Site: brandenburg
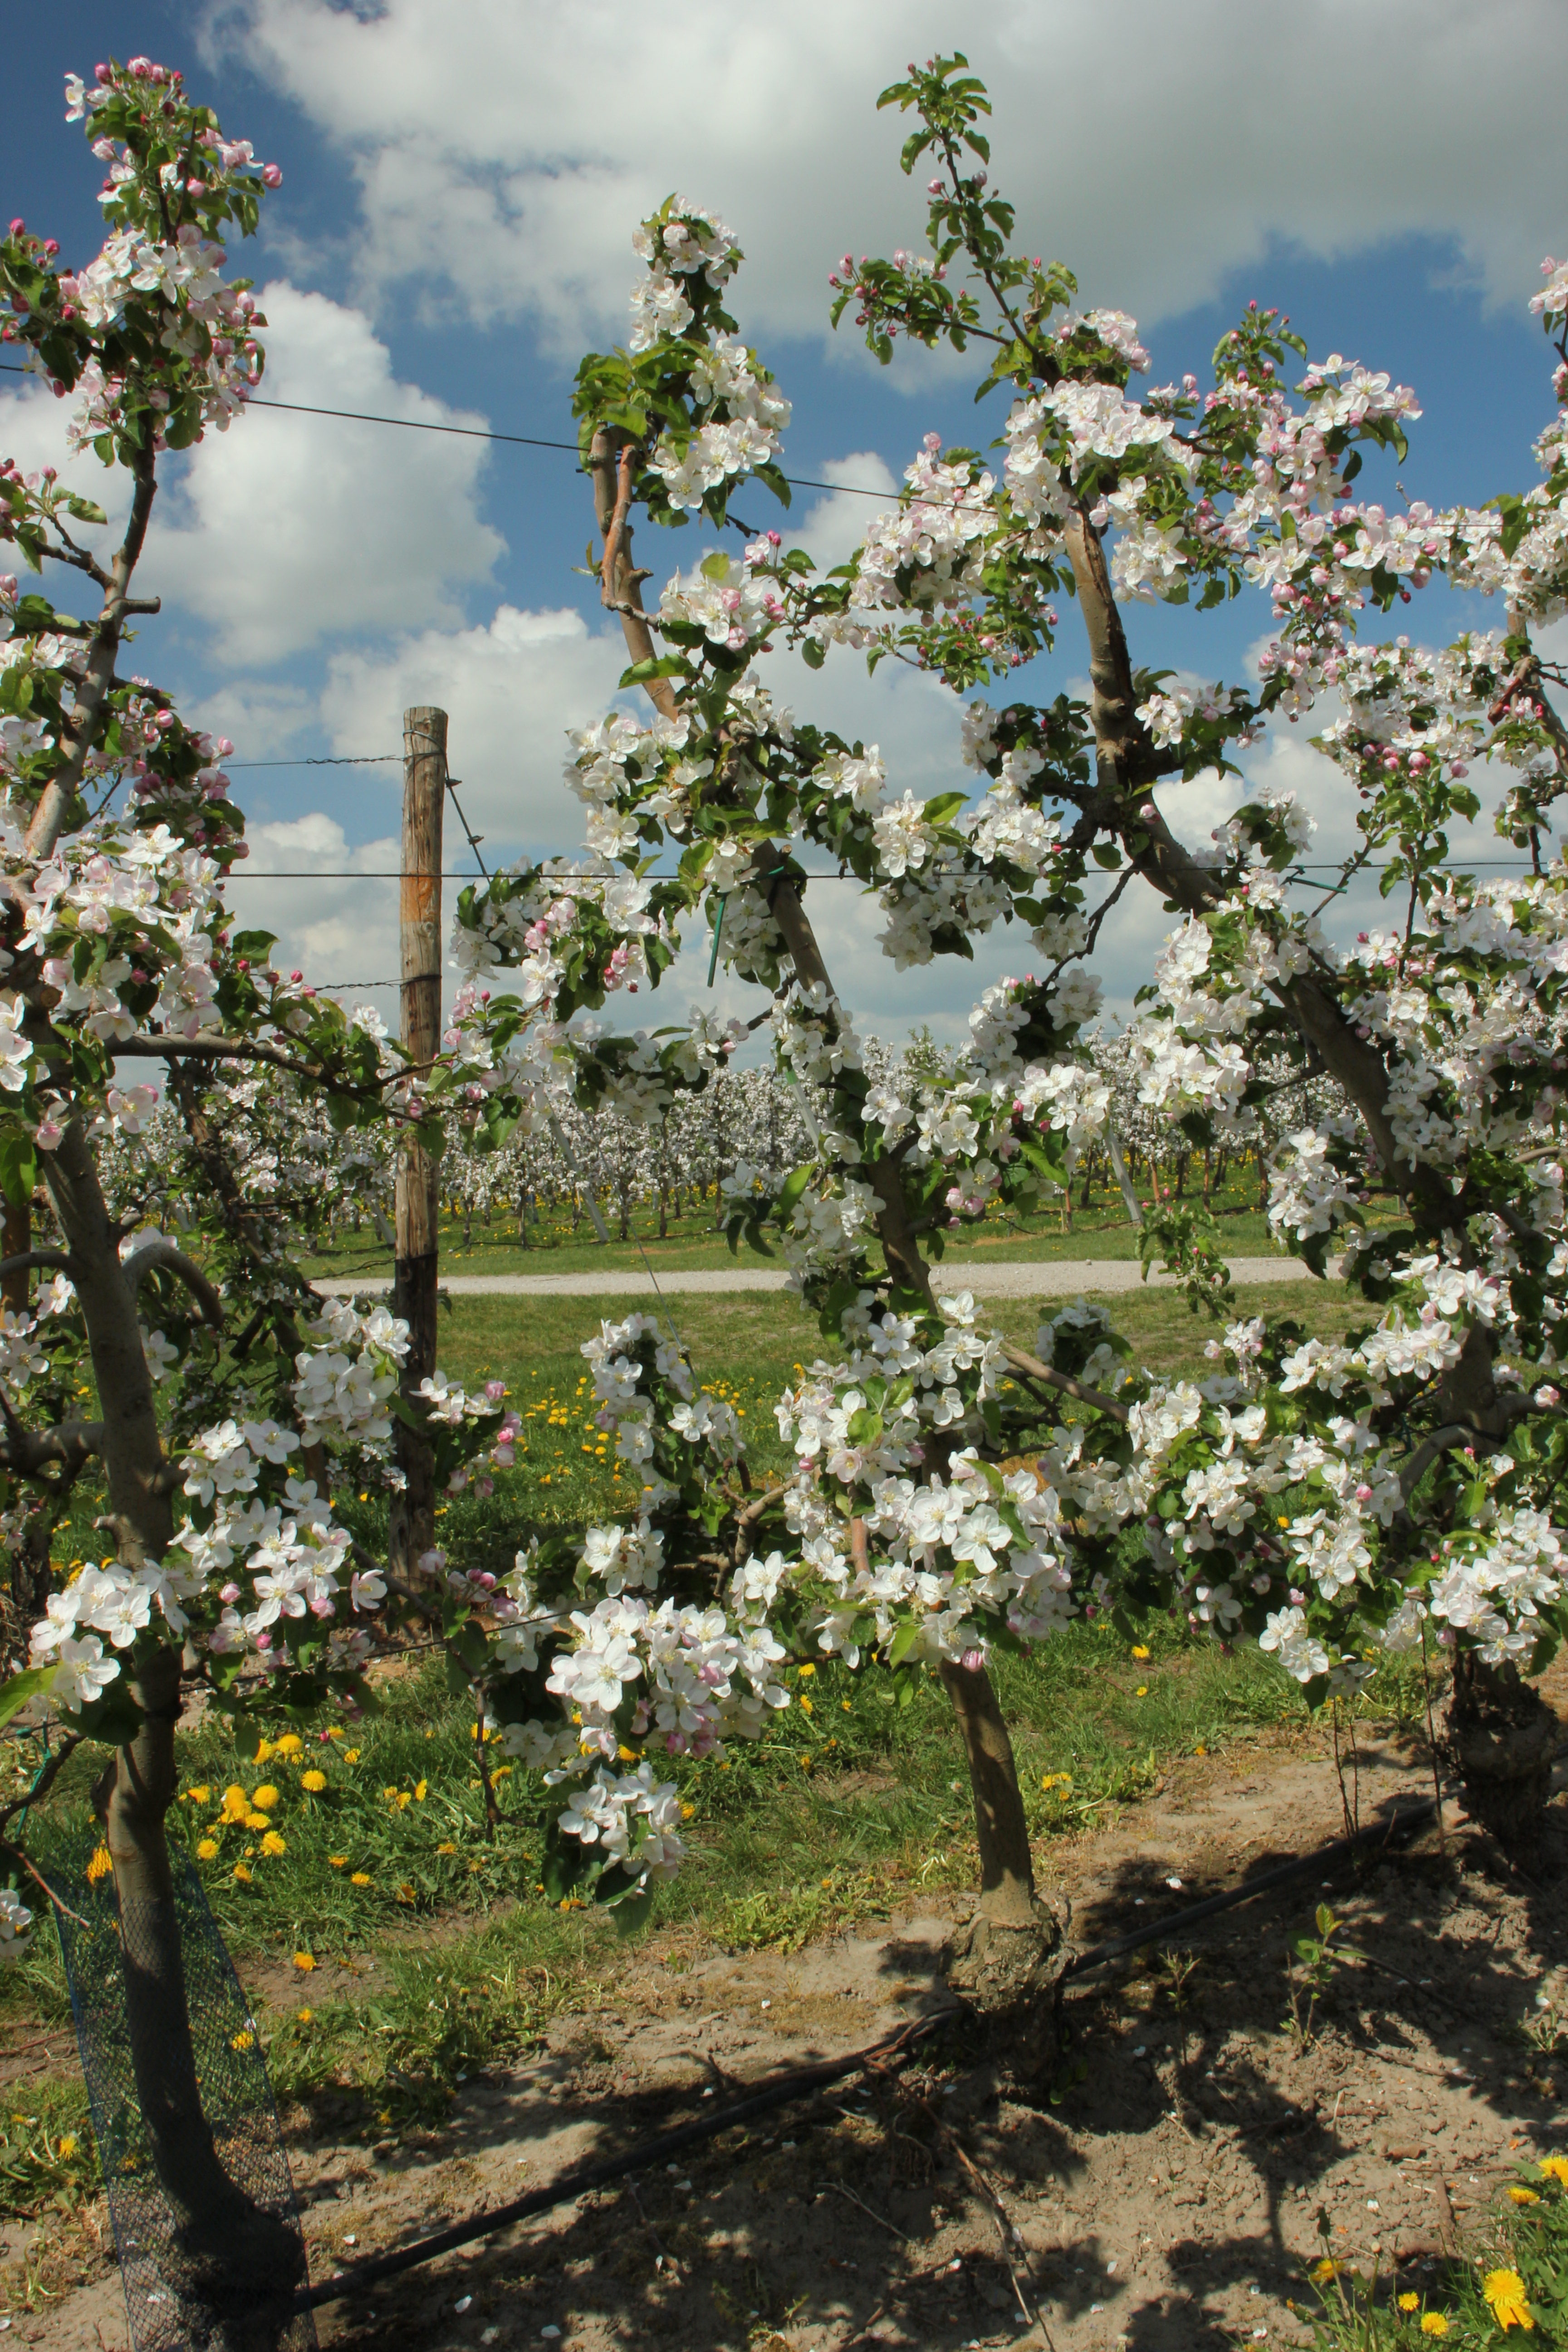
Growth stage (BBCH 65): Flowering